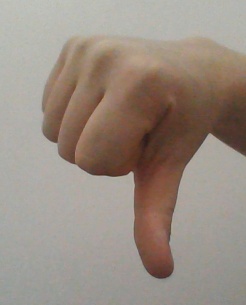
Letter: waw